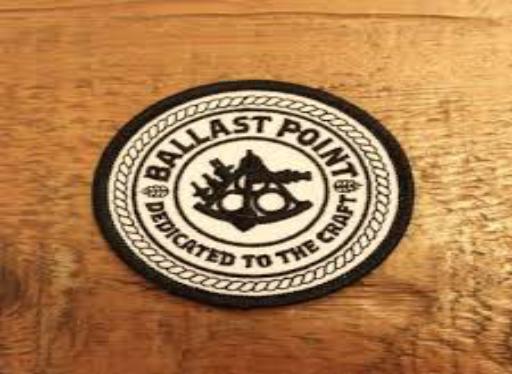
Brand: Ballast Point
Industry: Food